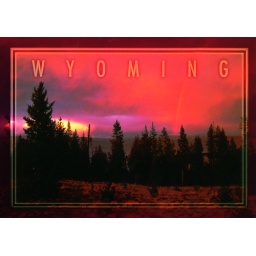
Wyoming-A passing rainsotorm leaves behind the colorful sky of a rainbow in the peaceful horizon of Wyoming